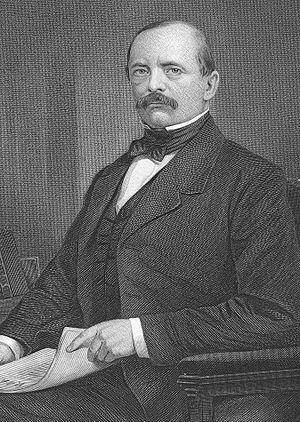
Du milieu du XIXᵉ siècle à 1989, la question allemande a été au cœur de la diplomatie et des conflits européens. La politique étrangère de l'Allemagne a ainsi joué un grand rôle dans la formation de l'Europe contemporaine.